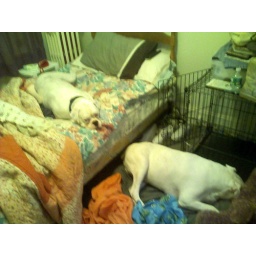
frank on the bed &amp;amp; jasper in his bed on the floor